Magnetic force microscope

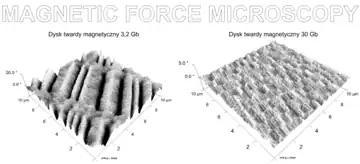
MFM images of 3.2 Gb and 30 Gb computer hard-drive surfaces.

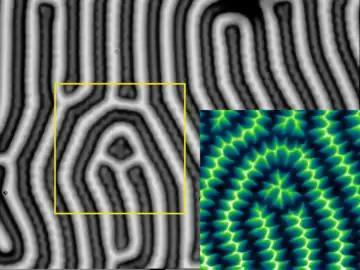
Comparison of Faraday-effect image (left) and MFM image (inset, lower-right) of a magnetic film

Magnetic force microscopy (MFM) is a variety of atomic force microscopy, in which a sharp magnetized tip scans a magnetic sample; the tip-sample magnetic interactions are detected and used to reconstruct the magnetic structure of the sample surface. Many kinds of magnetic interactions are measured by MFM, including magnetic dipole–dipole interaction. MFM scanning often uses non-contact atomic force microscopy (NC-AFM) and is considered to be non-destructive with respect to the test sample. In MFM, the test sample(s) do not need to be electrically conductive to be imaged.